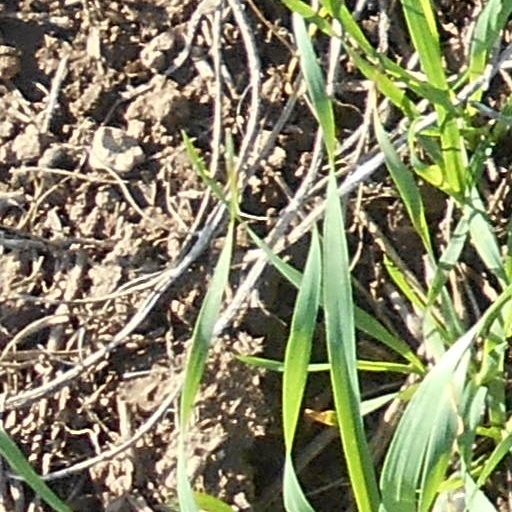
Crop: wheat